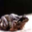
Label: frog